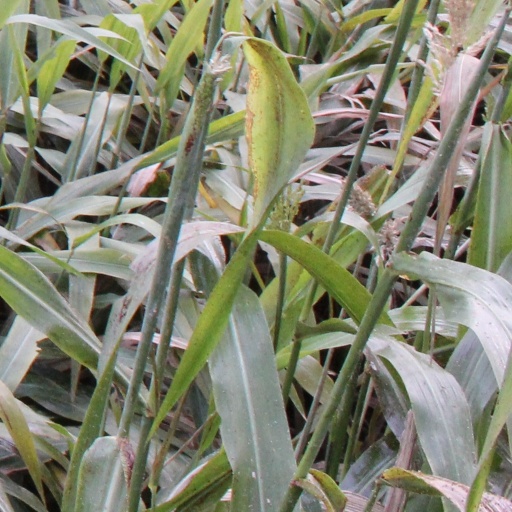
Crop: sorghum